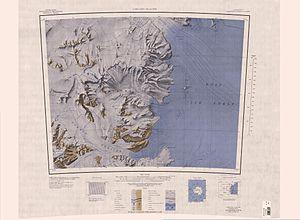
Le glacier Darwin est un glacier entre la chaîne Cook au nord et la chaîne Darwin et le chaînon Britannia au sud, dans la terre Victoria méridionale, en Antarctique.